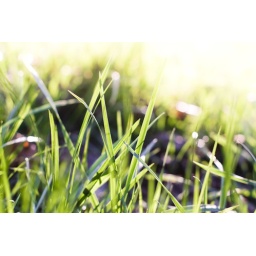
[92/354] lay down in the green grass